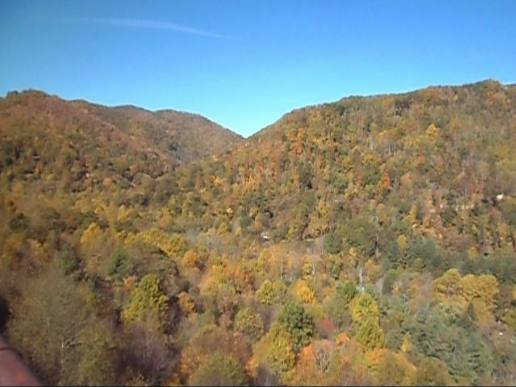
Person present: No